United Nations Security Council Resolution 994

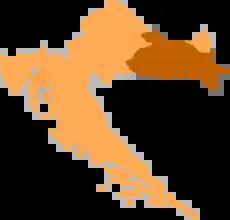
Slavonia region in Croatia

United Nations Security Council resolution 994, adopted unanimously on 17 May 1995, after reaffirming all resolutions on the conflicts in the former Yugoslavia, particularly resolutions 981 (1995), 982 (1995) and 990 (1995), the Council discussed the withdrawal of Croatian Army from the zone of separation taken in Operation Flash on May 1st and the full deployment of the United Nations Confidence Restoration Operation in Croatia (UNCRO).